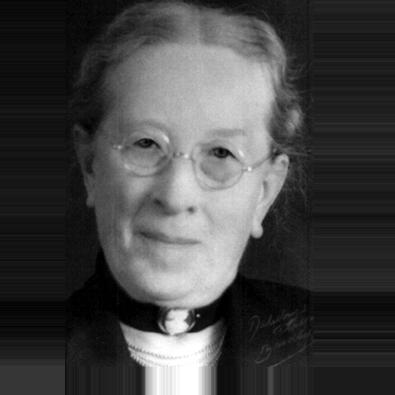
Age: 80